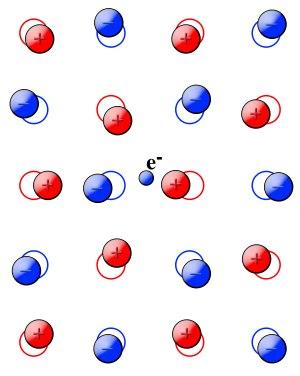
Un polaron est, en physique, une quasi-particule composée d'un électron localisé couplé avec un champ de polarisation.